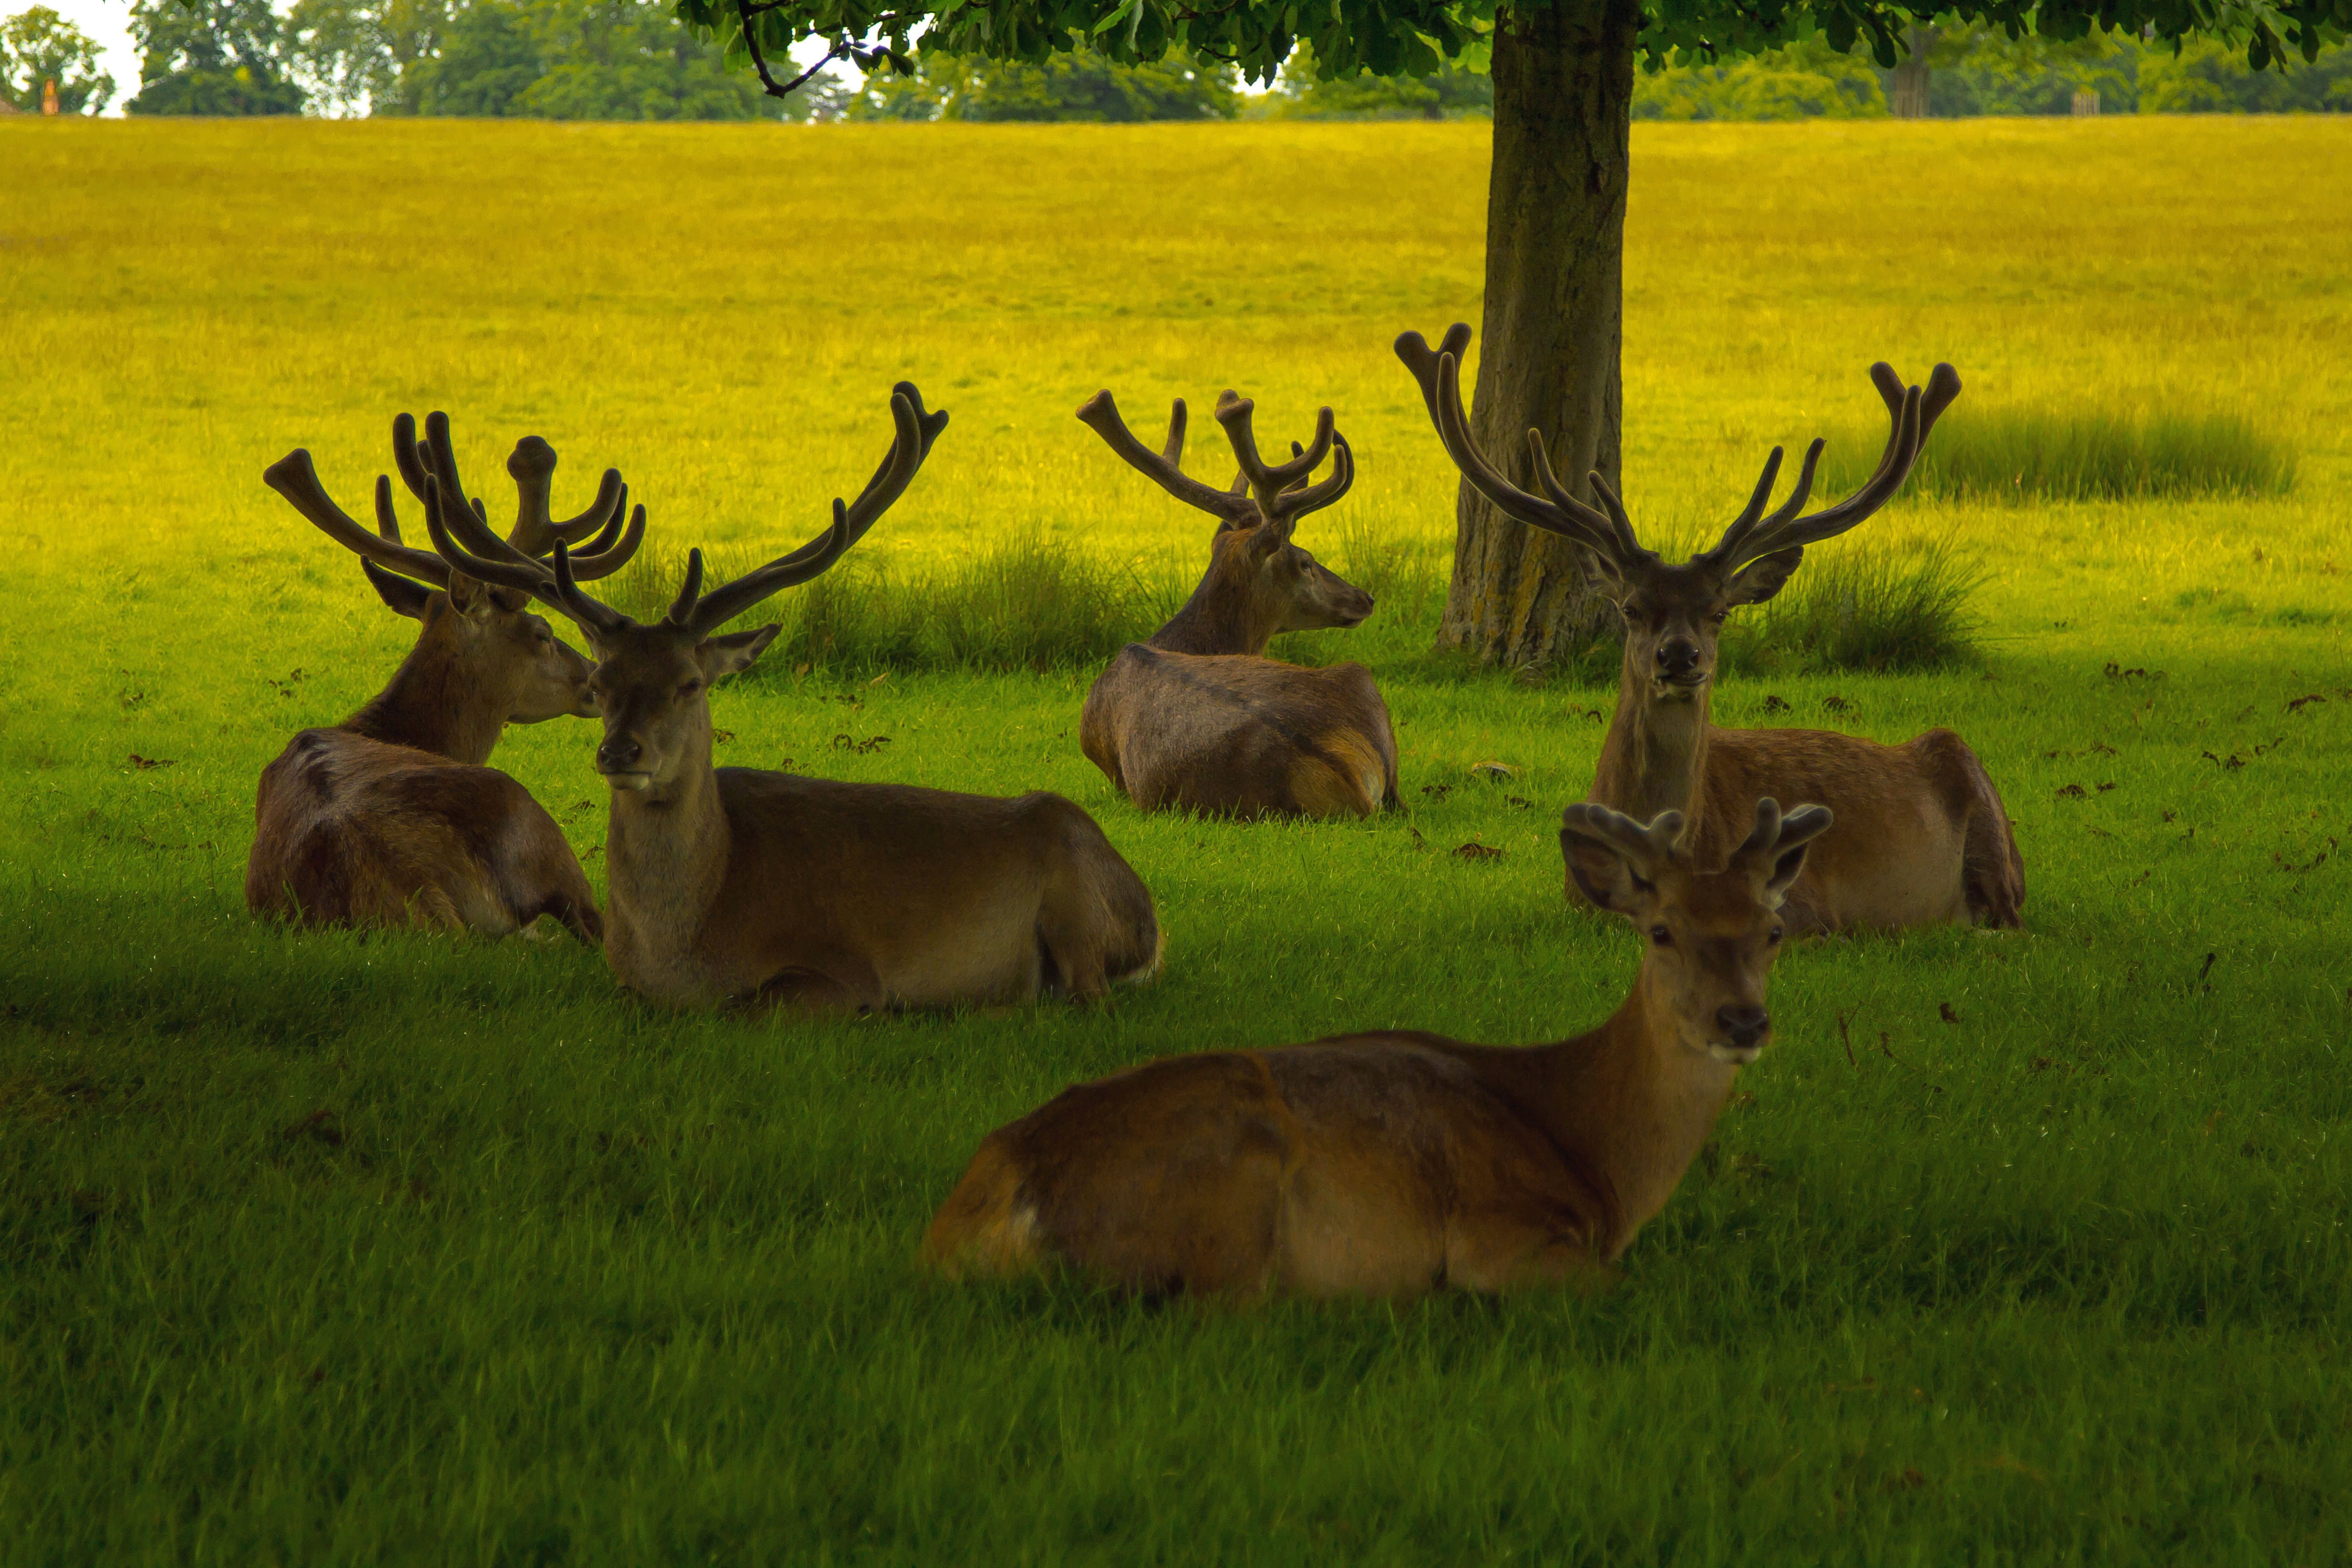
prairie, game, wildlife, deer, grazing, mammal, fauna, plain, grassland, priroda, elk, white tailed deer